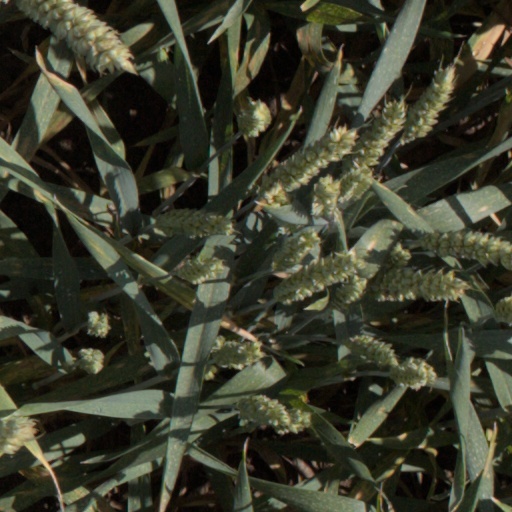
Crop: wheat